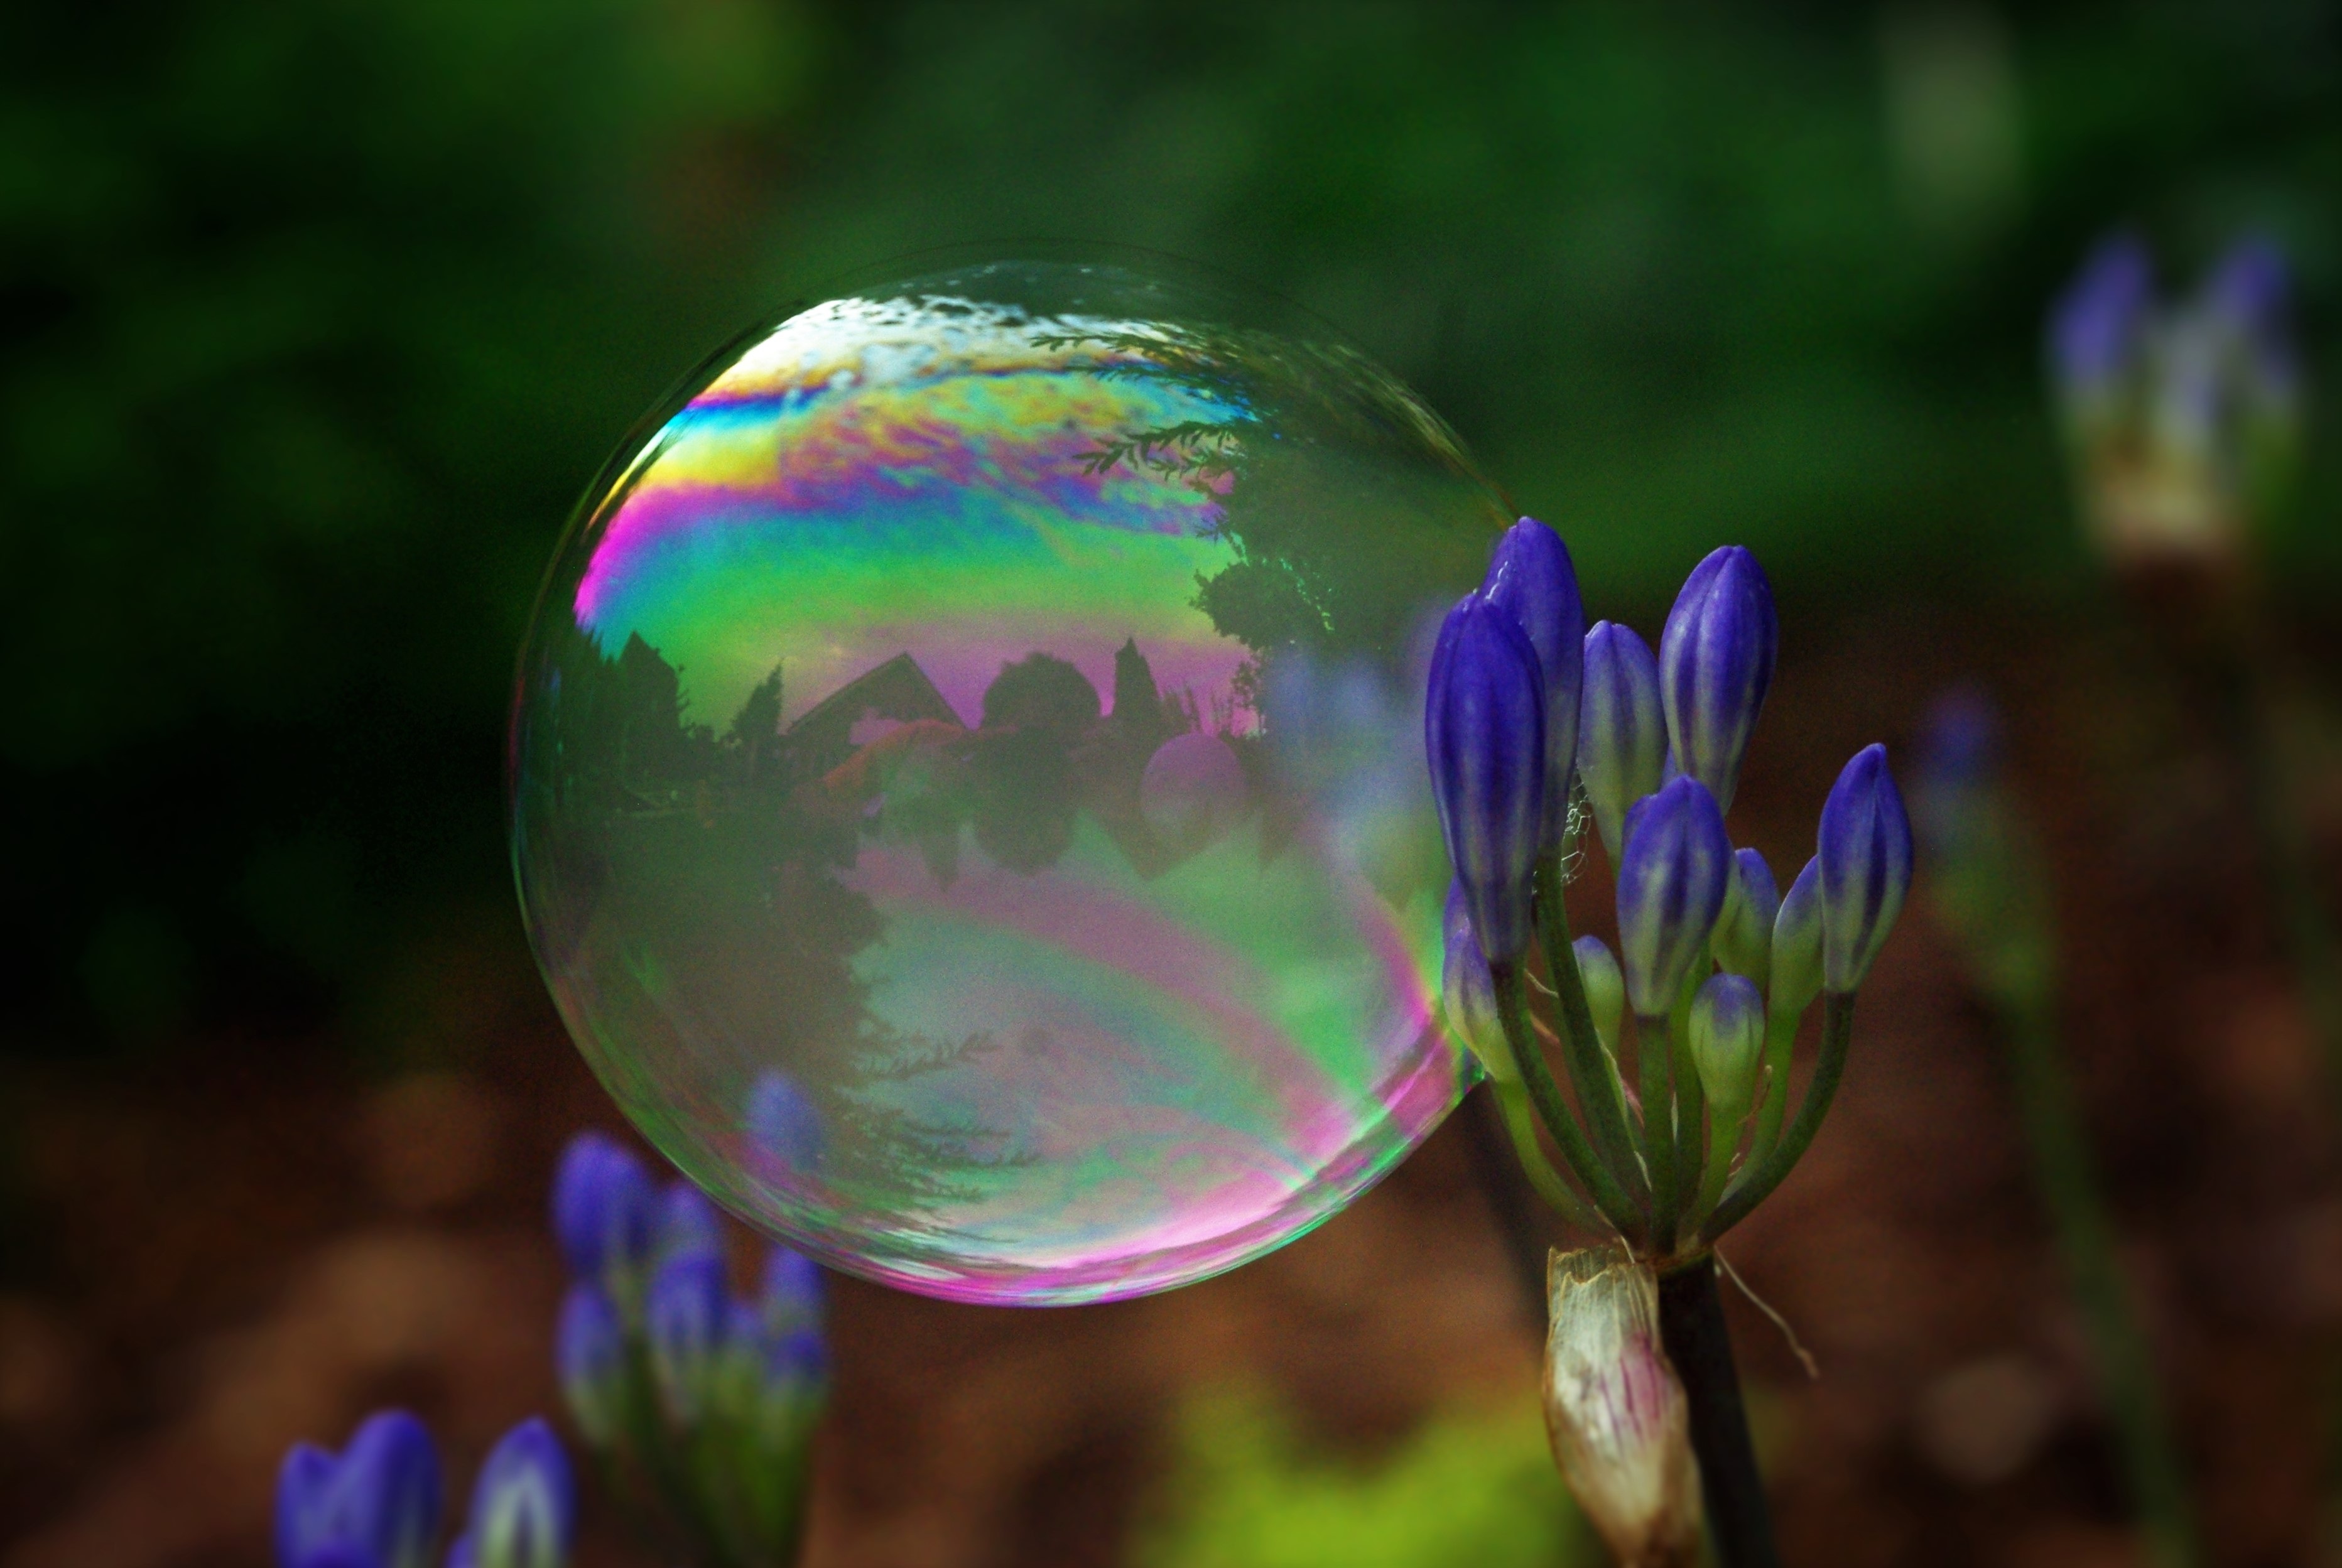
nature, forest, grass, abstract, cloud, plant, sky, flower, petal, summer, green, float, colorful, flora, bubble, wildflower, close up, background, ball, fantasy, blow, soap bubble, macro photography, make soap bubbles, weightless